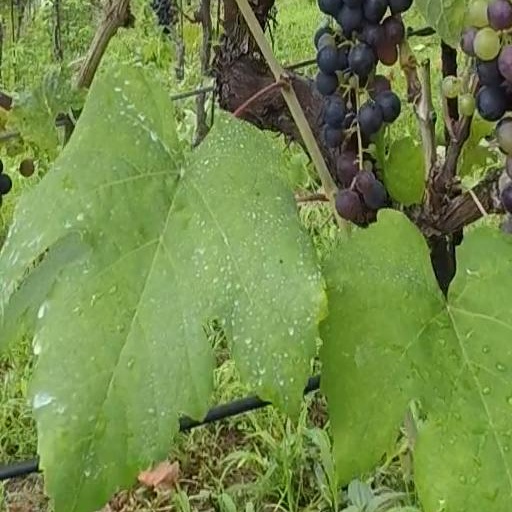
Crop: grape